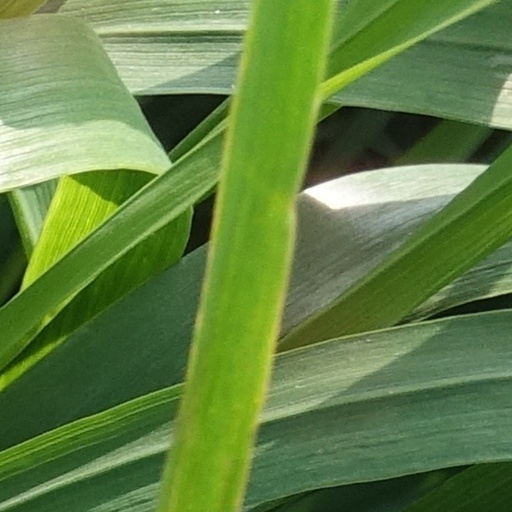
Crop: wheat